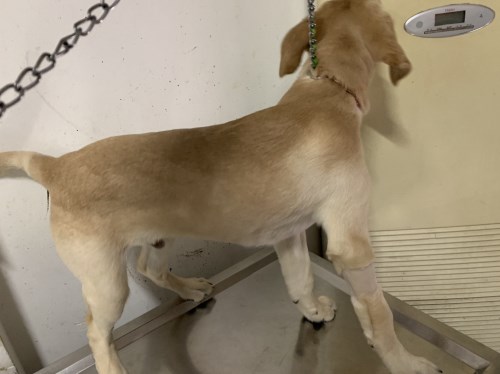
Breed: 3580-n000122-Labrador_retriever